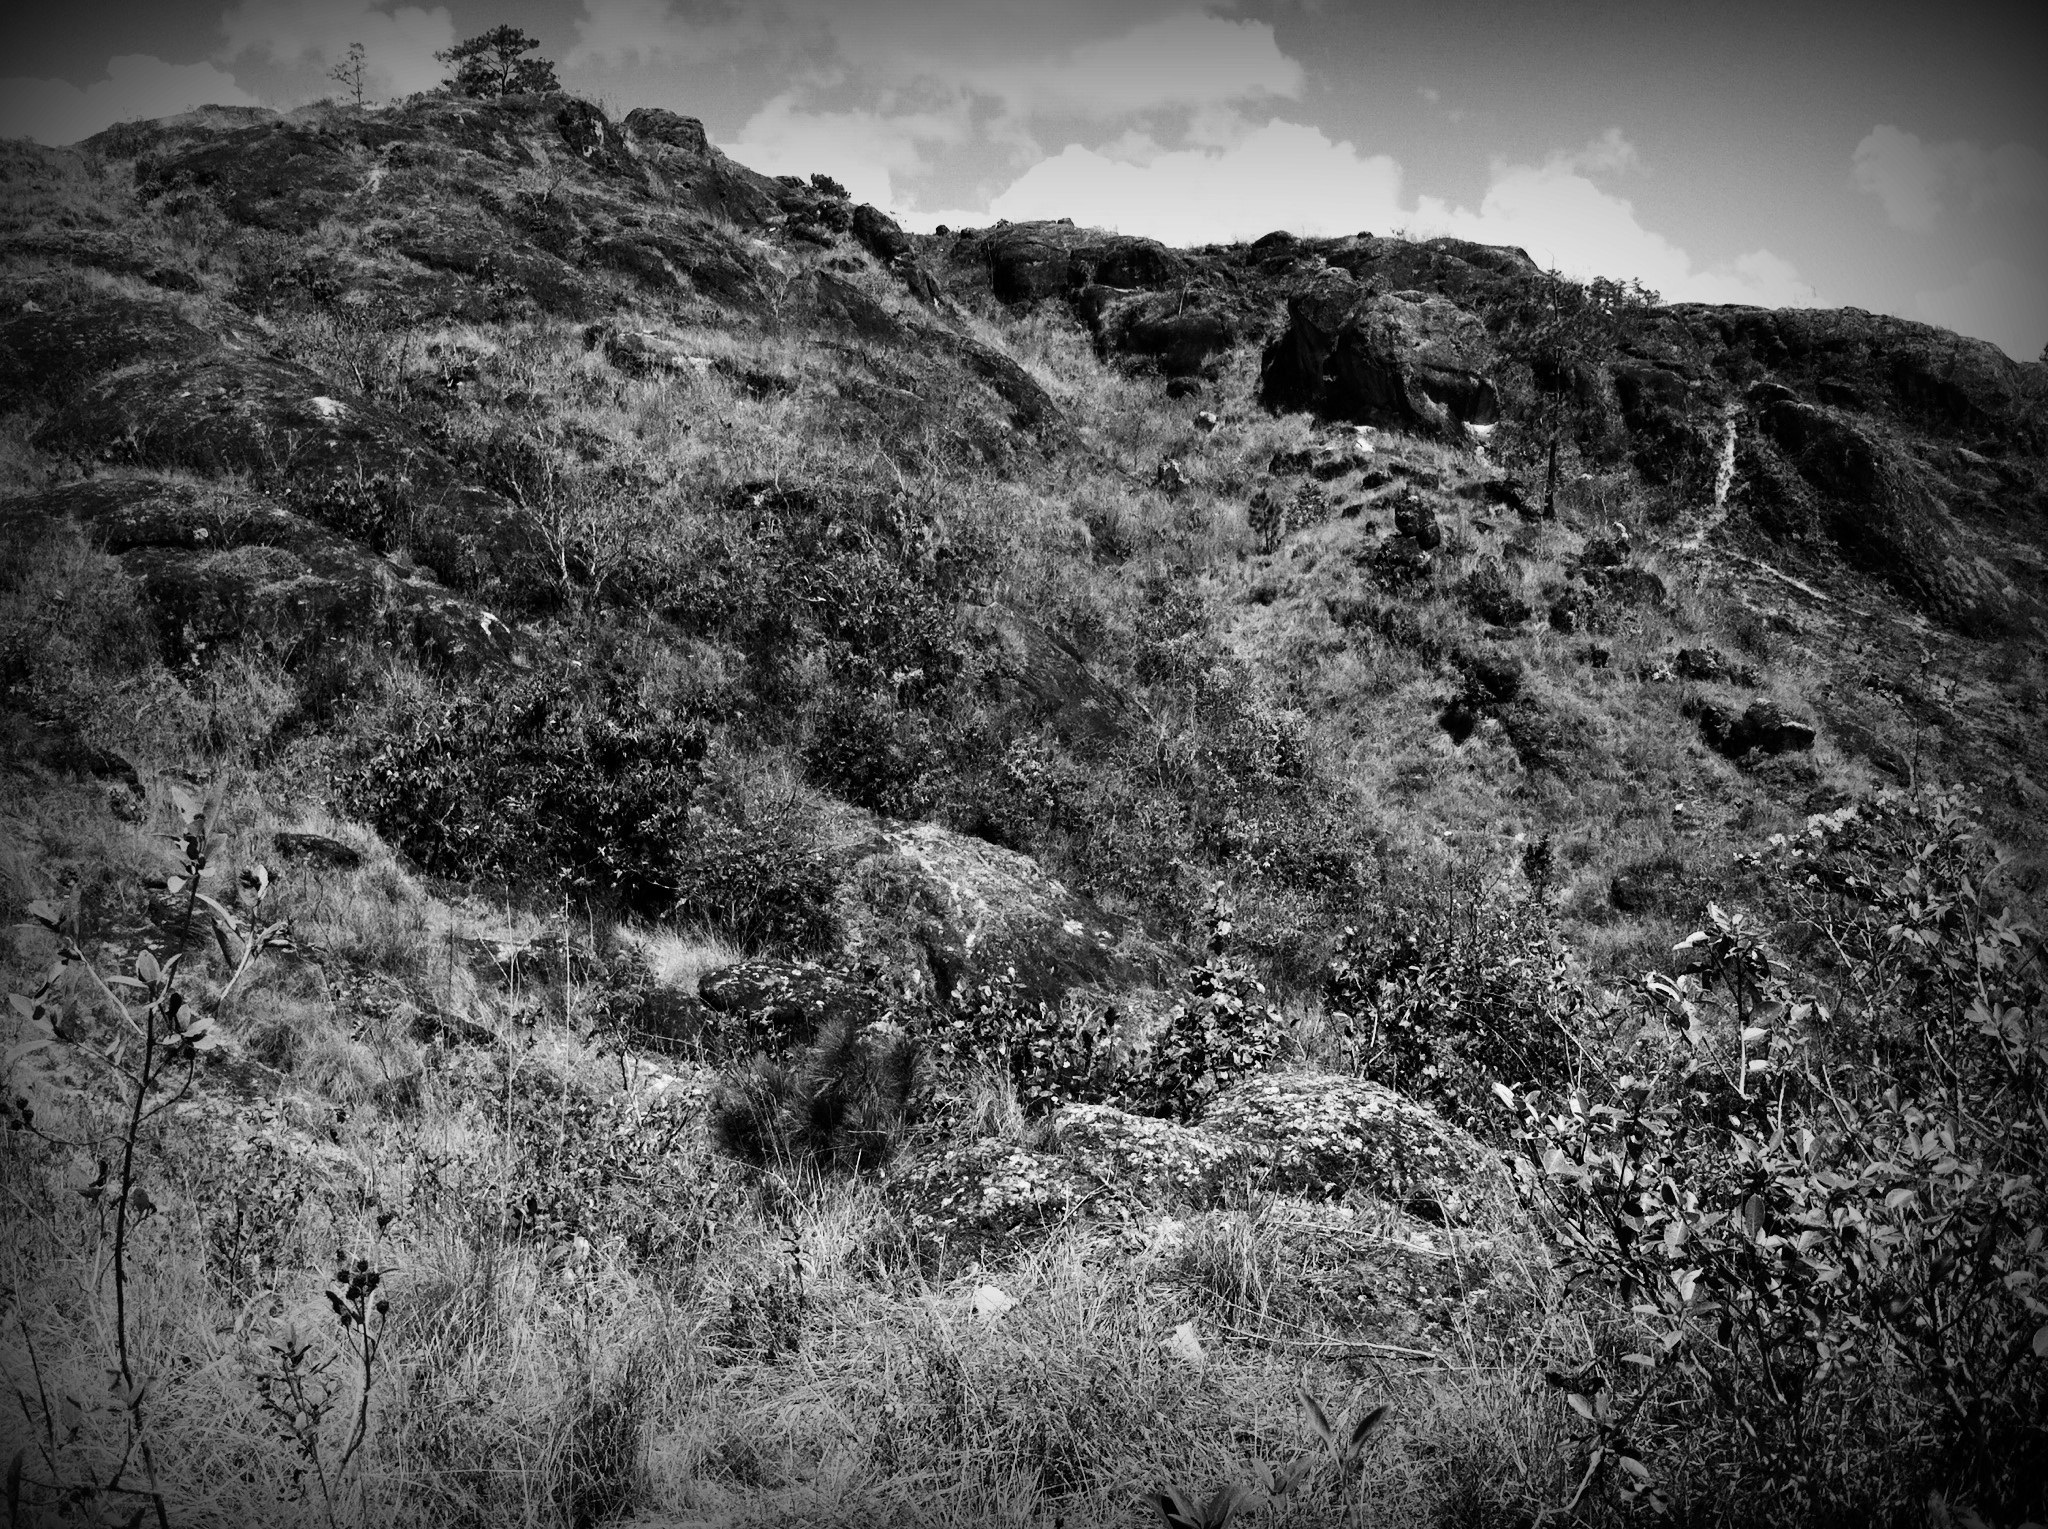
landscape, nature, grass, rock, mountain, cloud, black and white, hiking, photography, hill, distance, soil, darkness, black, monochrome, terrain, mountaineering, stones, geology, soledad, monochrome photography, photography black and white